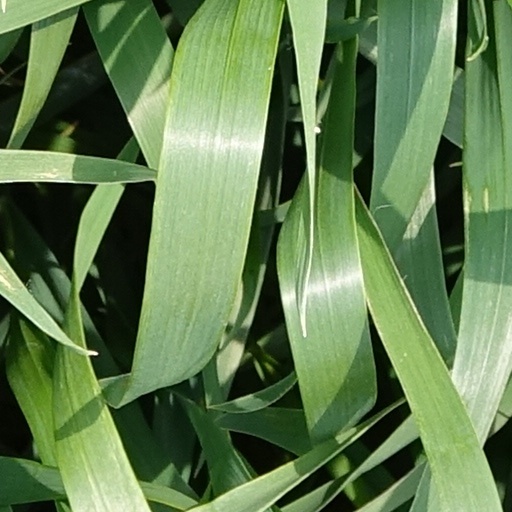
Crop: wheat